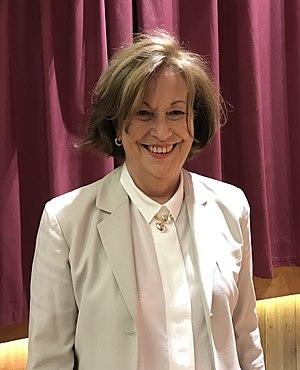
Carmen Romero, de son nom complet María del Carmen Julia Romero López, née à Séville le 15 novembre 1946, est une personnalité politique et syndicaliste espagnole.